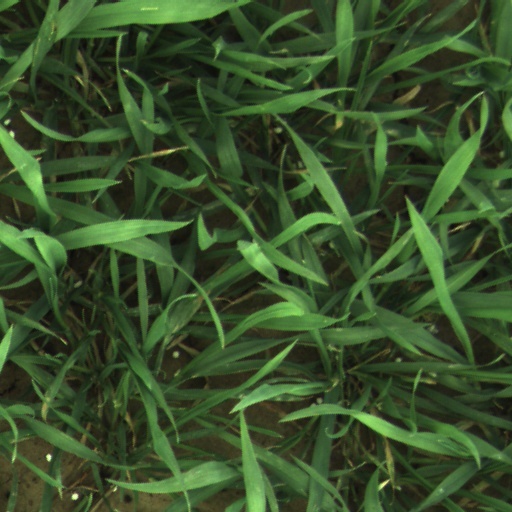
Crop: wheat